Oriane Lassus

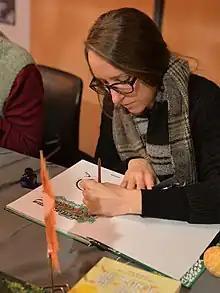
(2018)

Since 2009, Lassus has contributed to the "Spongiculture" blog in which she goes through her daily life against a backdrop of acerbic humour. The project won the "Blog Revelation Prize" two years later, at the Angoulême International Comics Festival.